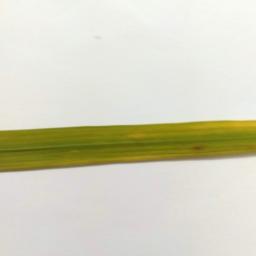
Label: Rice___Brown_Spot